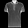
Label: T - shirt / top